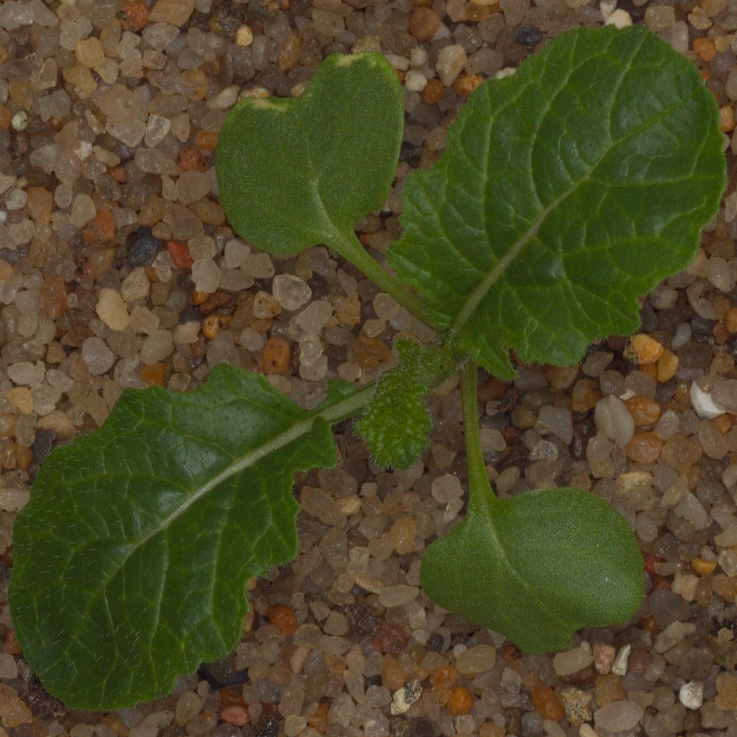
Label: charlock